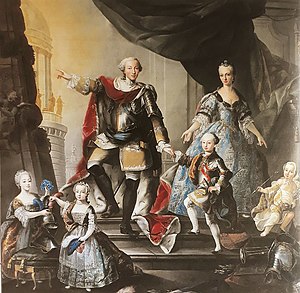
Maria Antonia af Spanien
Maria Antonia af Spanien, spansk infanta og dronning af Sardinien.